Baselios Augen I

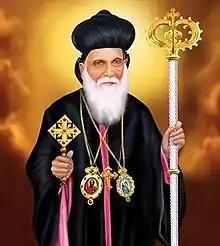

Baselios Augen I (26 June 1884 – 3 December 1975) was the 17th Malankara Metropolitan, the fourth Catholicos of the East in the Malankara Orthodox Syrian Church. He was the first Catholicos consecrated in a reunified Malankara Church, by the Patriarch of Antioch in 1964 but his tenure saw a second split in the Holy Church.